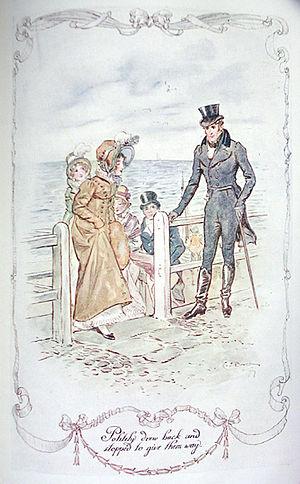
Persuasion, ch 12
Persuasion est le dernier roman de la romancière anglaise Jane Austen, publié posthumément en décembre 1817 mais daté de 1818. En France, il a paru pour la première fois en 1821 sous le titre : La Famille Elliot, ou L'ancienne inclination.
Anne Elliot est un personnage de fiction créé par la femme de lettres britannique Jane Austen. Elle est à la fois le personnage central et la narratrice secondaire du roman Persuasion, publié en 1818, après la mort de l'auteur.